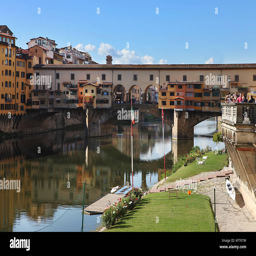
is a medieval stone closed - spandrel segmental arch bridge over river